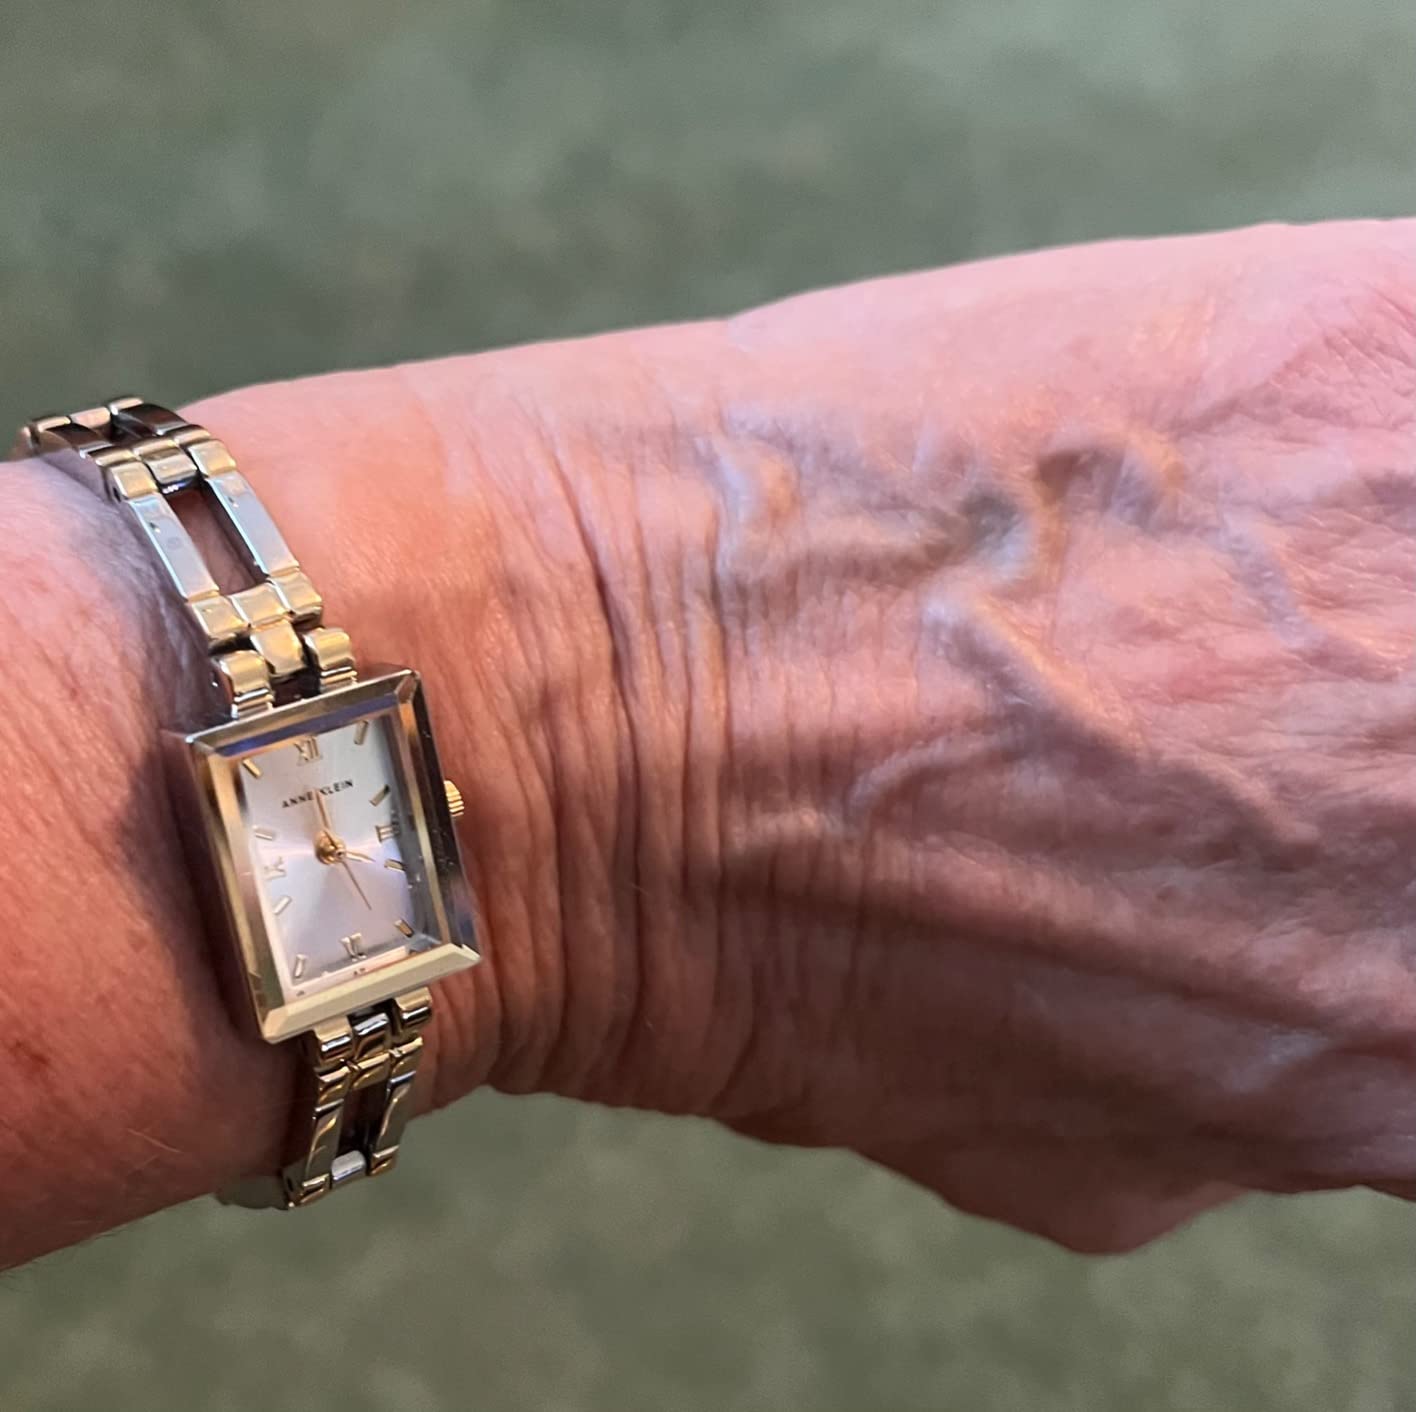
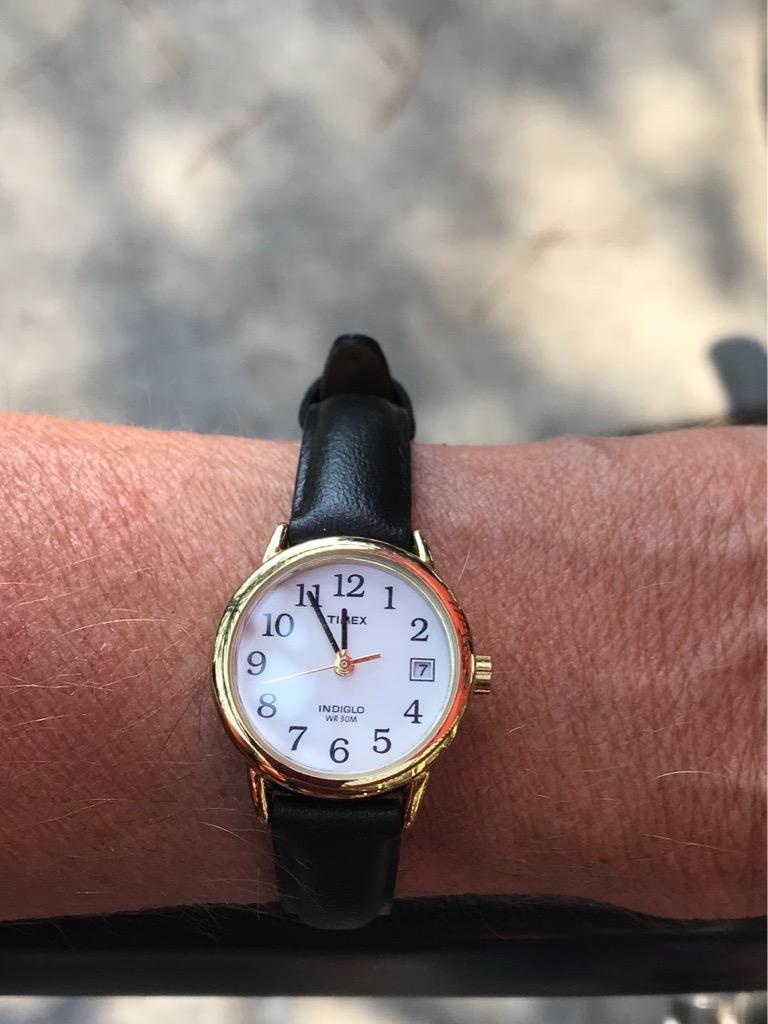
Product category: accessories_watch
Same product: no